Conspirateurs

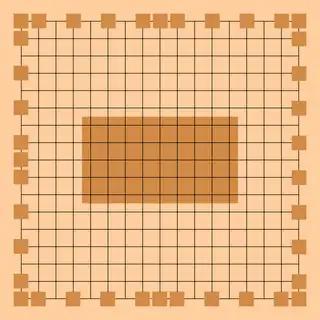
"Conspirateurs" starts on an empty board with a centre "secret meeting place" and 39 perimeter sanctuaries.

Conspirateurs is a two- or four-player strategy board game said to have been invented in 18th-century France. Robert Charles Bell believes the game to date from after 1789, following the French Revolutionary Wars, "a period of feverish political activity with factions conspiring against each other".